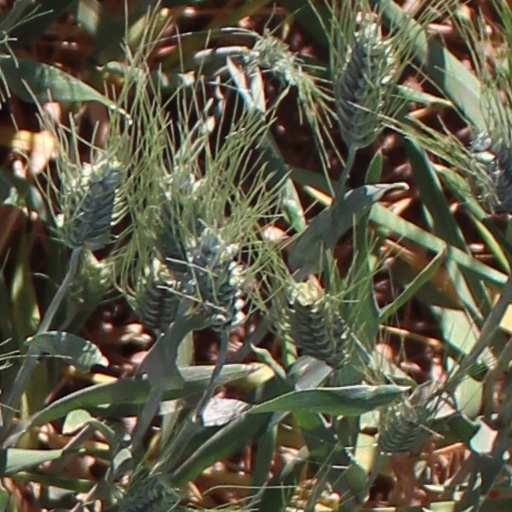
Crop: wheat